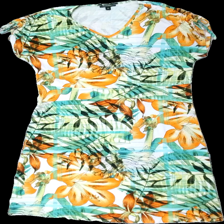
View: front
Type: Dress
Category: Ladies
Brand: Brandtex
Colors: White, Green, Orange, Multicolor
Material: 100% viscose
Pattern: Floral print
Cut: Regular
Size: XL
Season: Summer
Damage location: middle right
Damage 2 location: middle center
Price range: 50-100
Recommended usage: Reuse
Description: blommig klänning